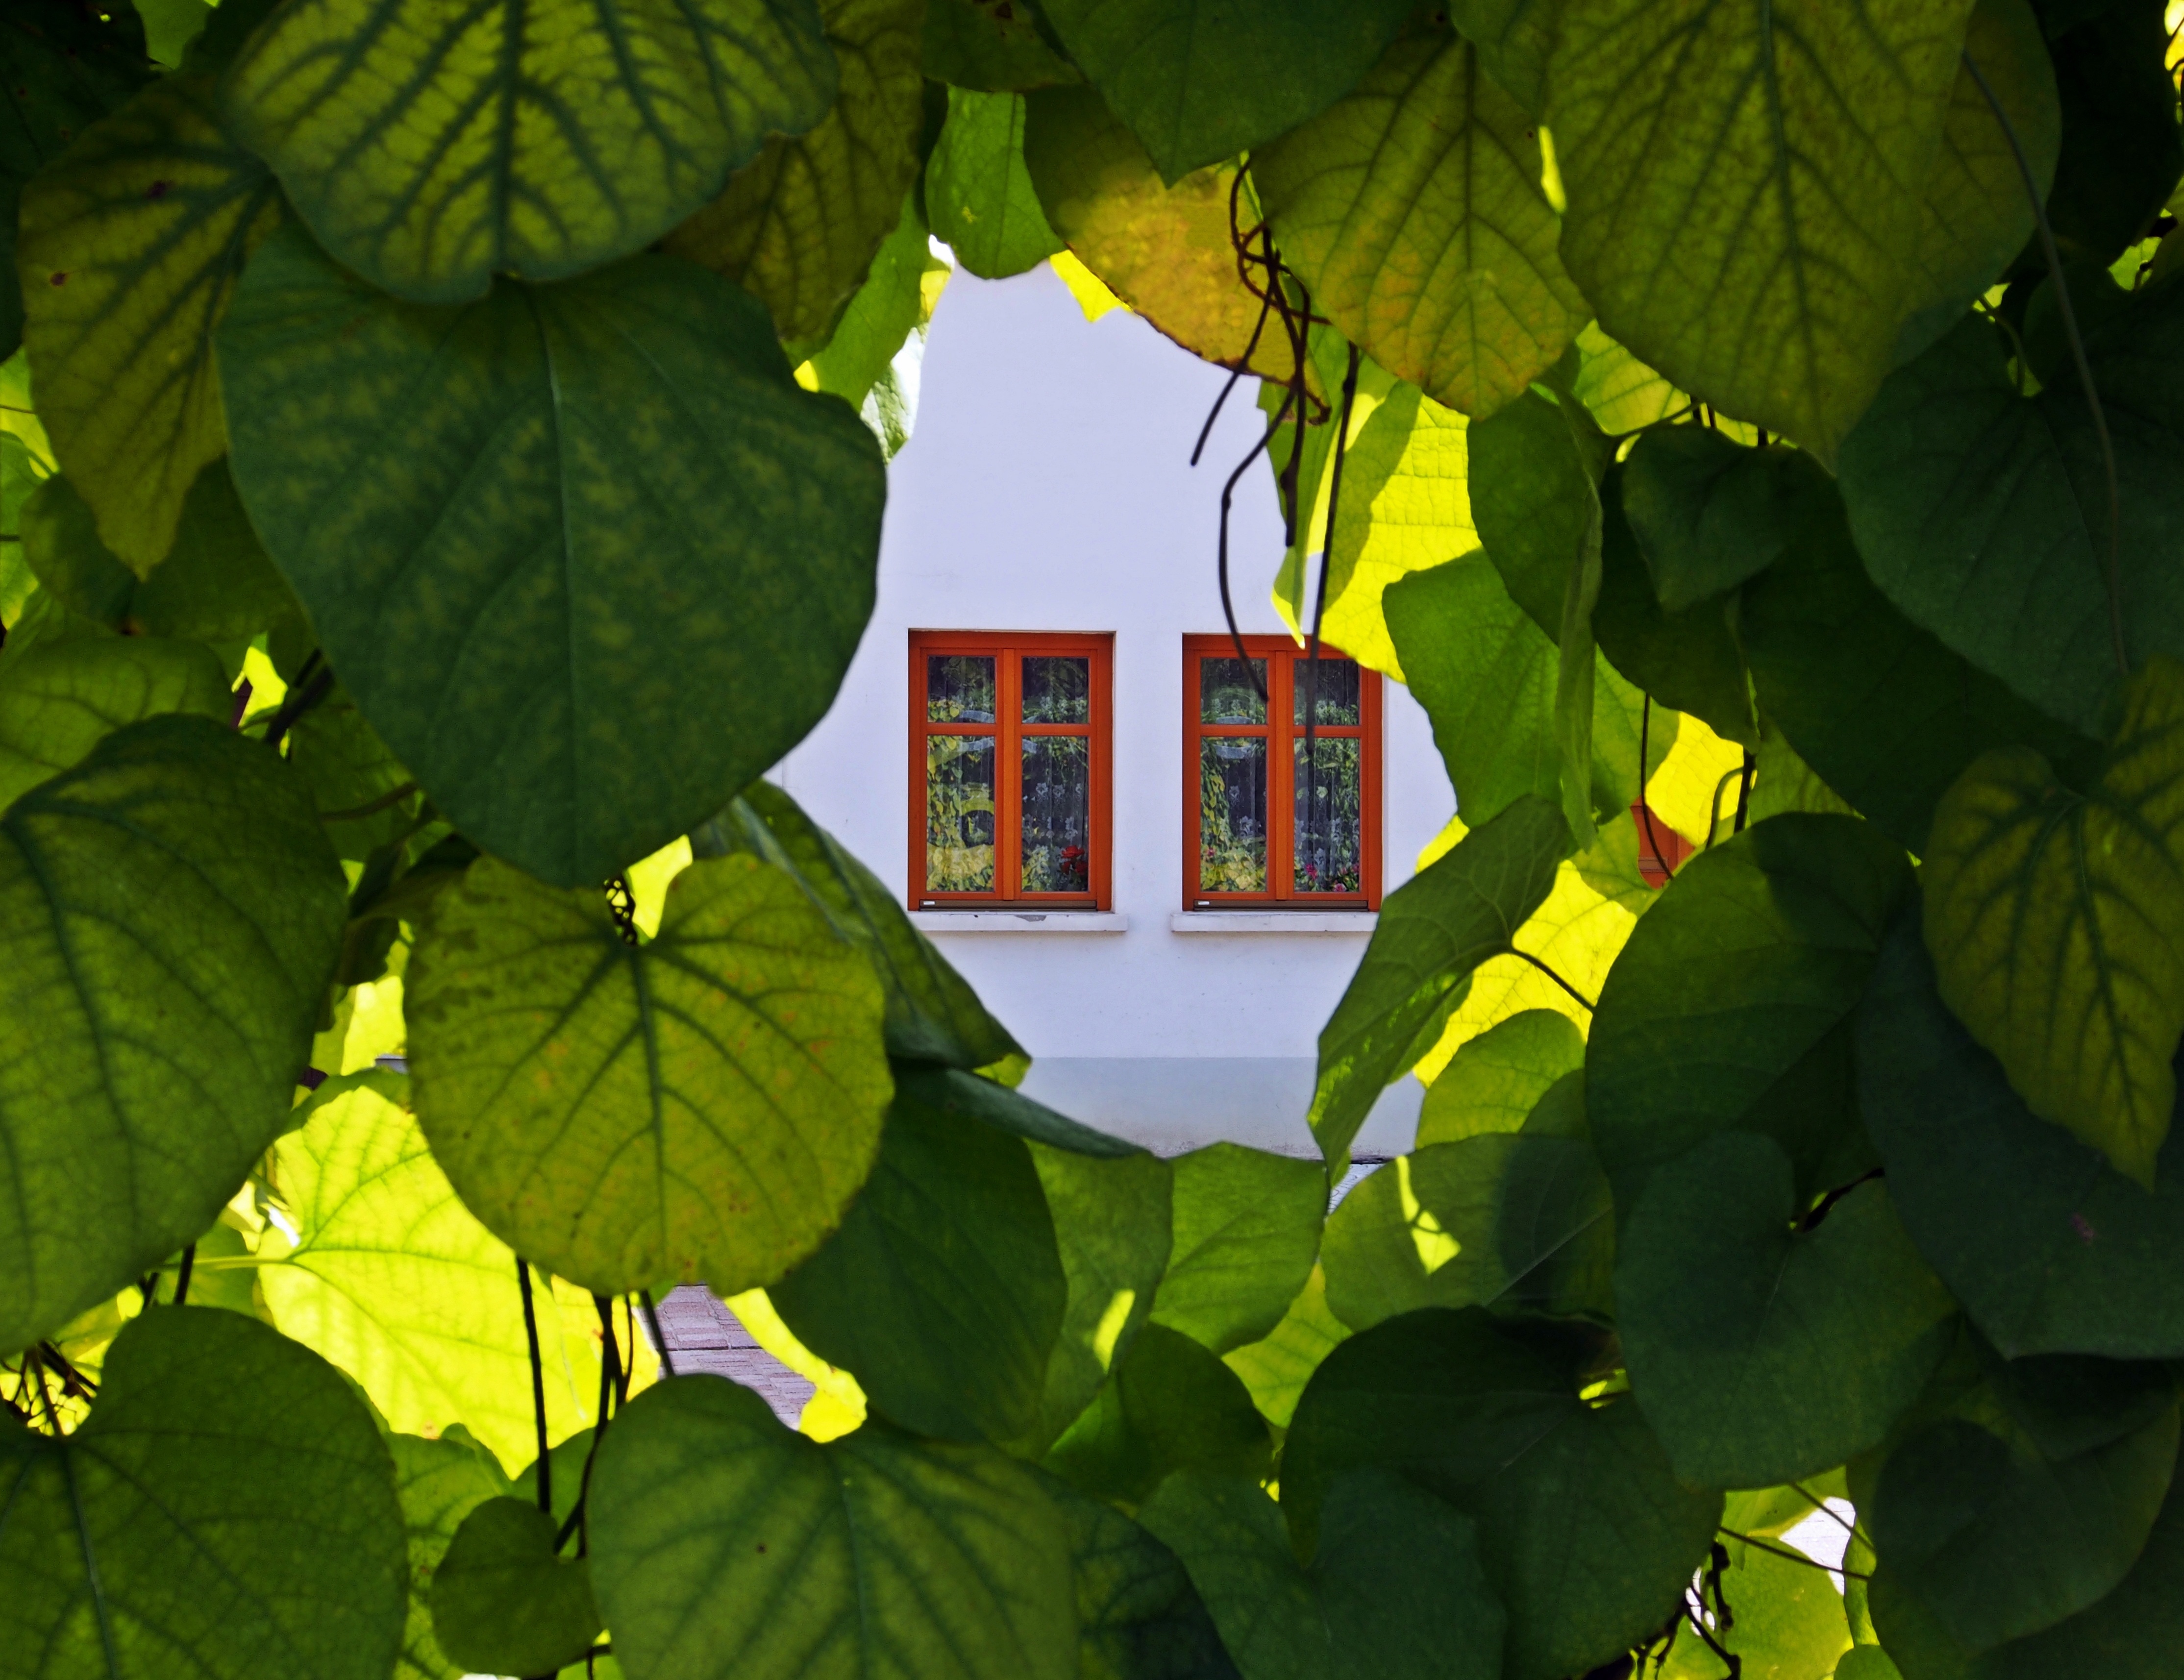
nature, plant, sunlight, leaf, flower, home, green, jungle, autumn, human, botany, yellow, garden, flora, motif, flowering plant, land plant